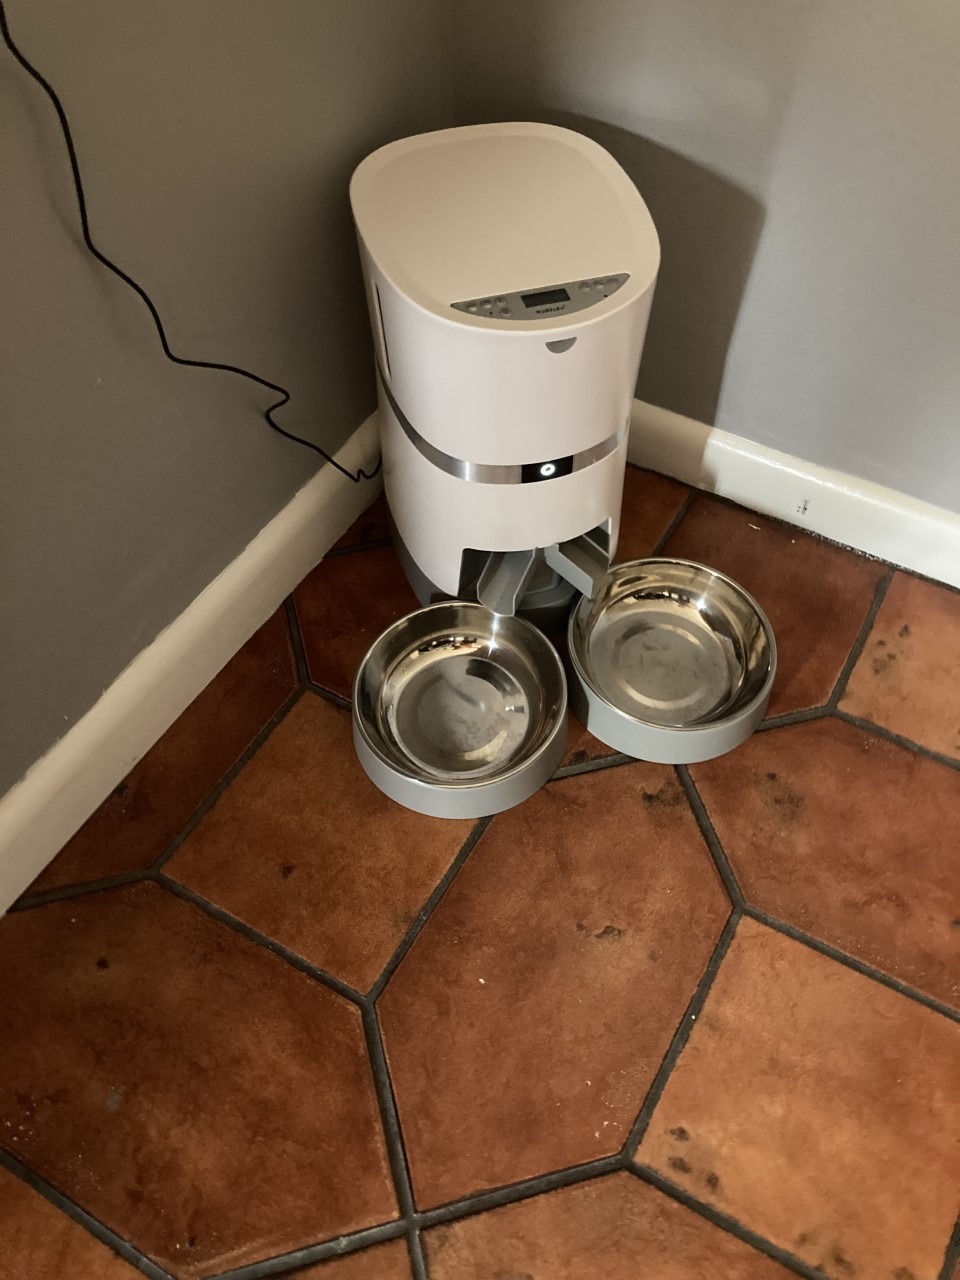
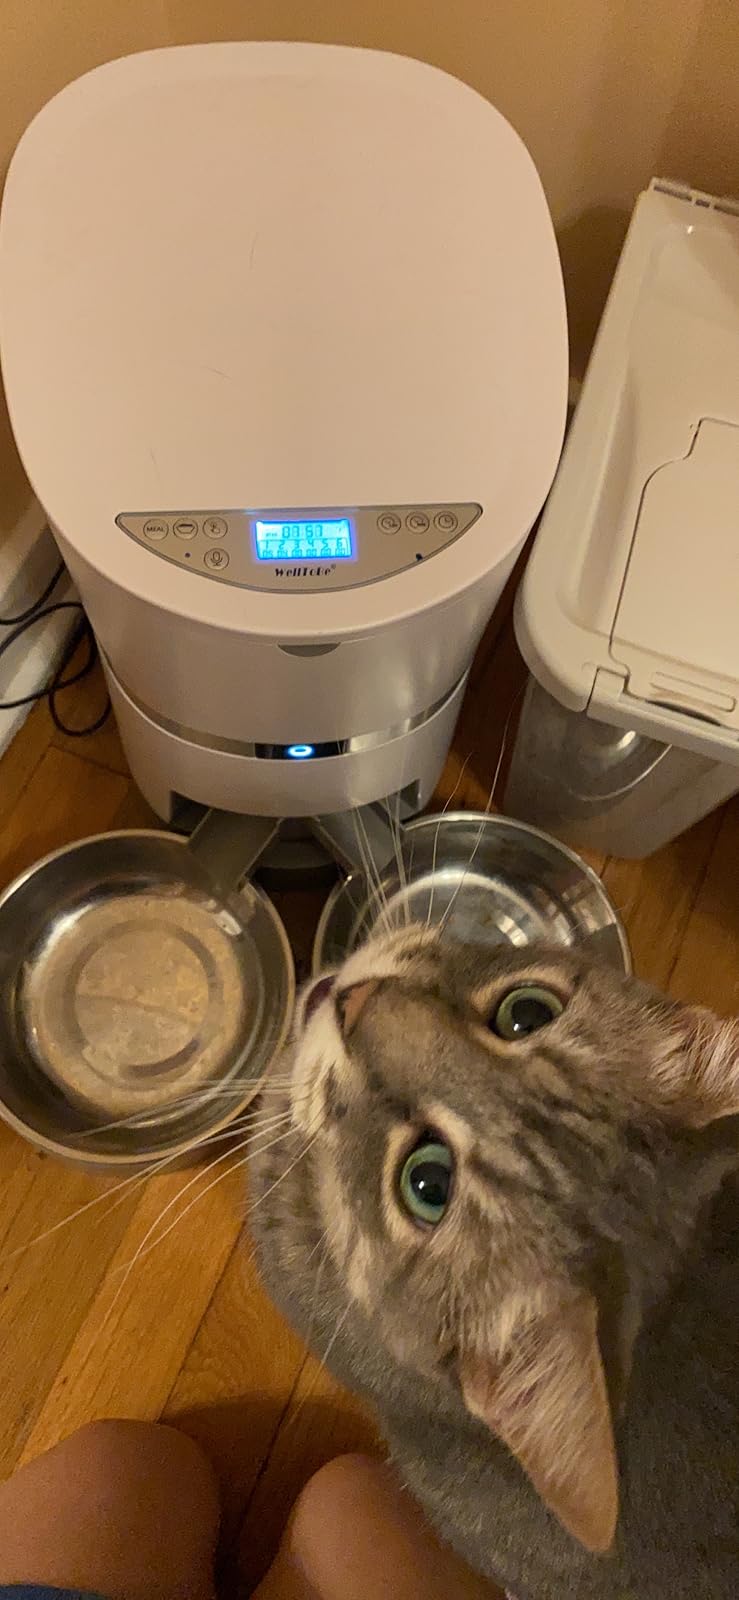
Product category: items_feeder
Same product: yes